Nicholas Fairall

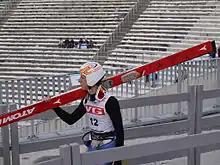
Fairall in Oslo, 2010

Nicholas Fairall (born July 6, 1989) is an American former ski jumper who competed for the United States in the men's normal hill individual competition at the 2014 Winter Olympics. He is a graduate of Proctor Academy in Andover, New Hampshire.